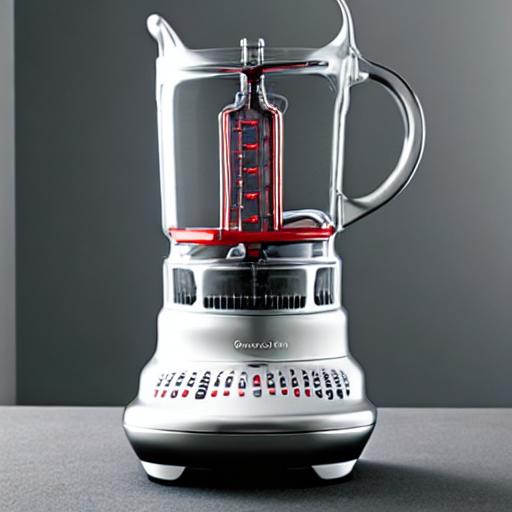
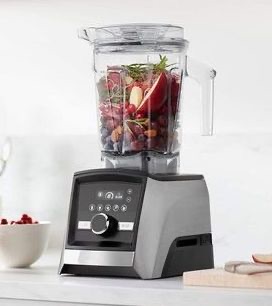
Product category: items_blender
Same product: no